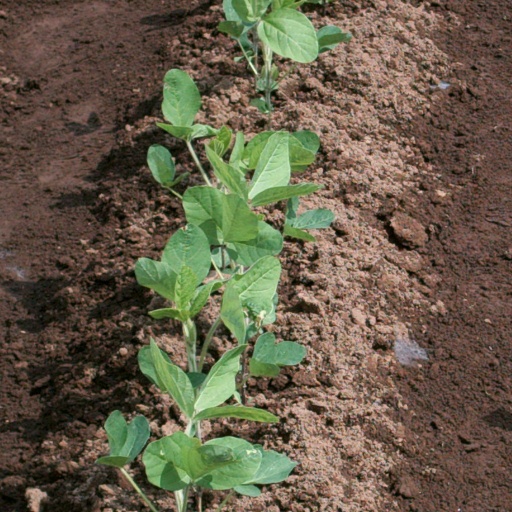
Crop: soybean